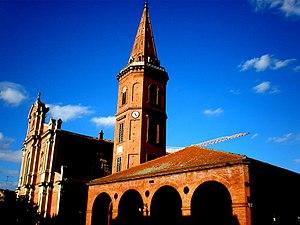
Église à Mazères
Mazères est une commune française, située dans le département de l'Ariège en région Occitanie.